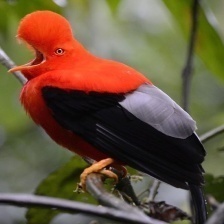
Species: COCK OF THE  ROCK
Scientific name: RUPICOLA